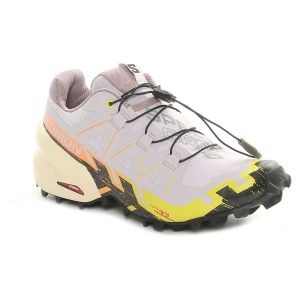
Salomon Scarpa da Trail Running Donna  Speedcross 6 Rosa
Prezzo: 150,00 €